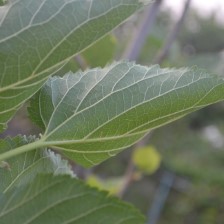
Variety: ChiangMaiBuriram60